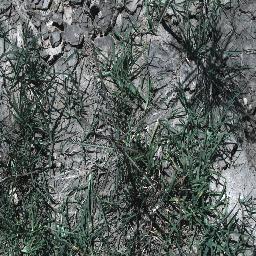
Label: parkinsonia